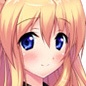
Portrait style: Anime Portrait